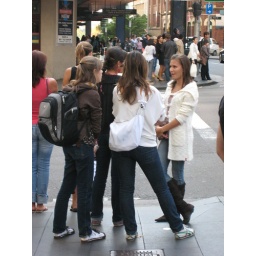
girls talk in sydney street